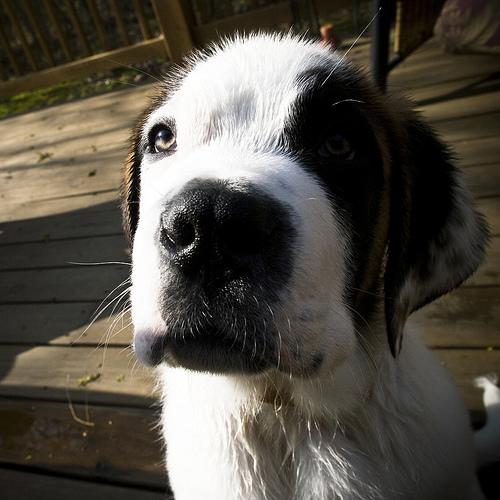
Breed: saint bernard